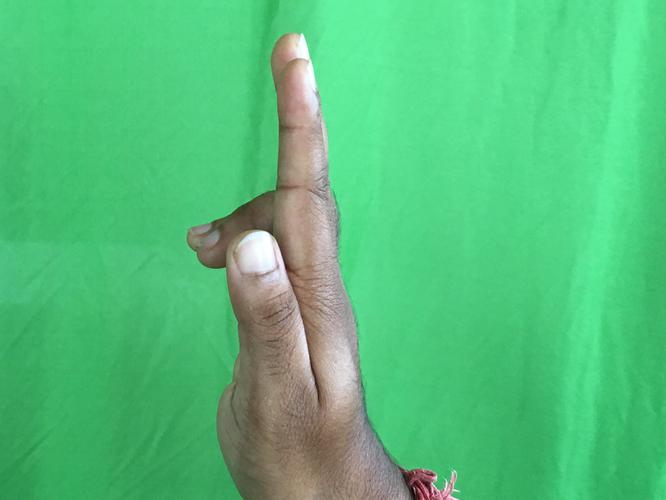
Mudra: Ardhapathaka
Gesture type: single_hand